York Maze

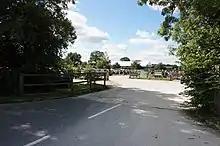
Entrance to York Maze in 2017

York Maze is a maze constructed from maize located off the B1228 road near Elvington in England.